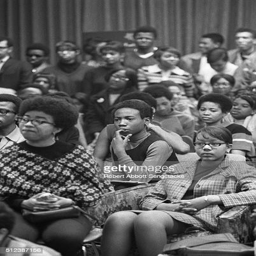
view of audience members as they attend festival